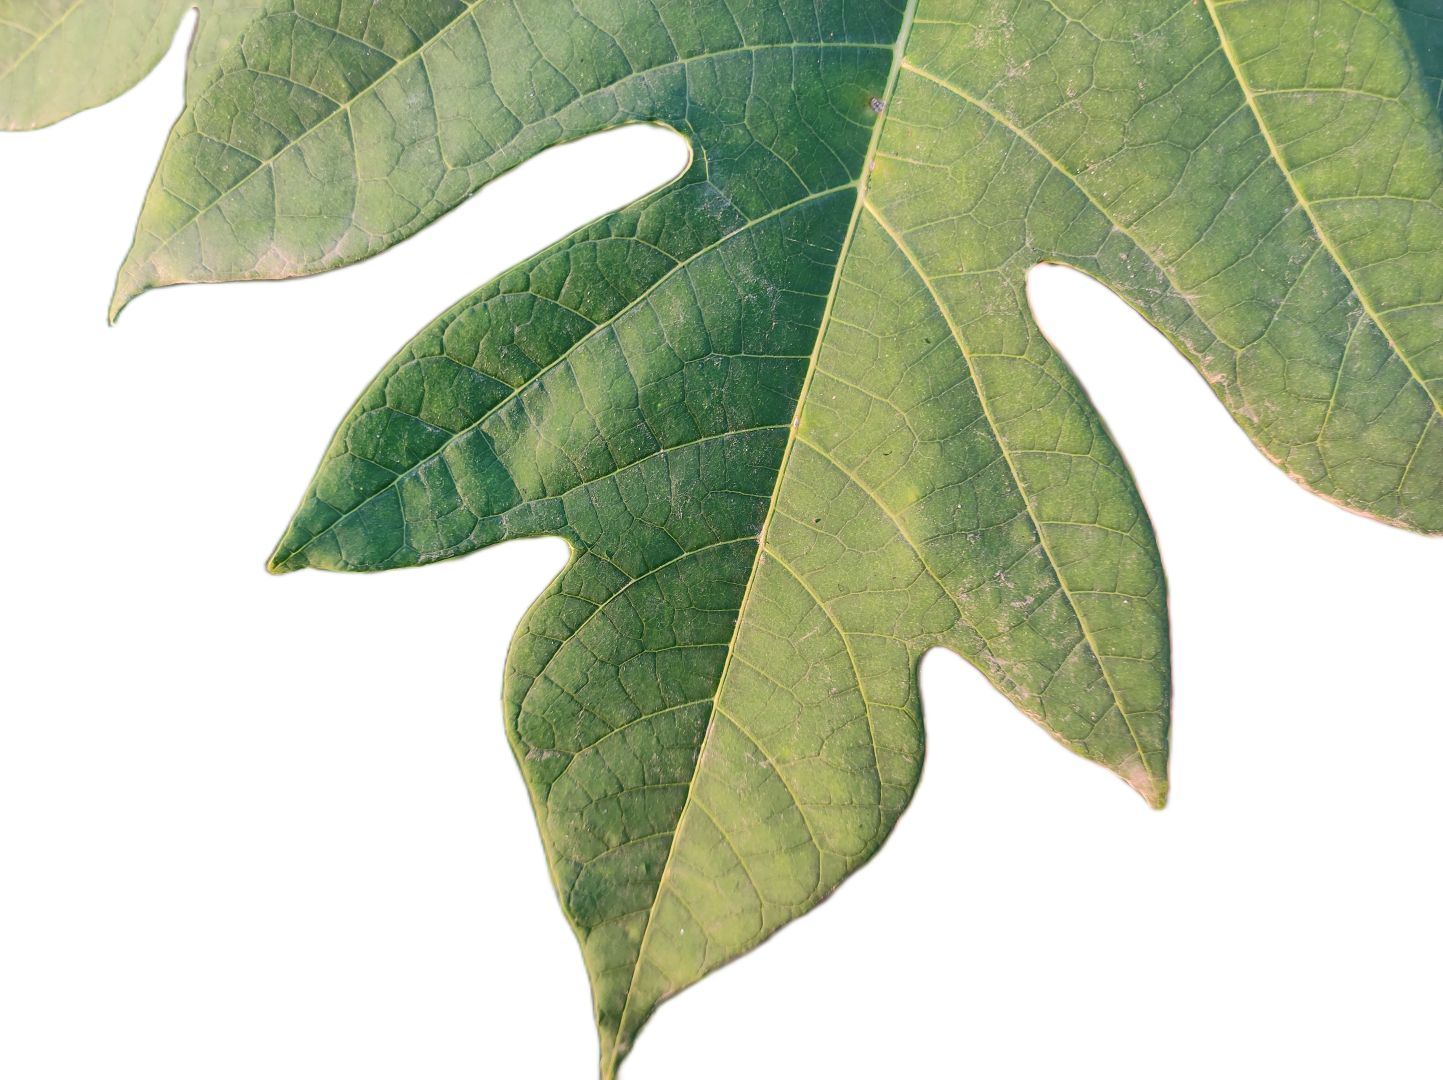
Crop: Papaya
Label: Healthy_leaf